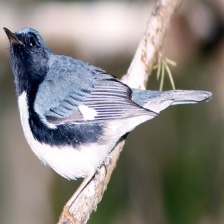
Species: BLACK THROATED WARBLER
Scientific name: SETOPHAGA CAERULESCENS